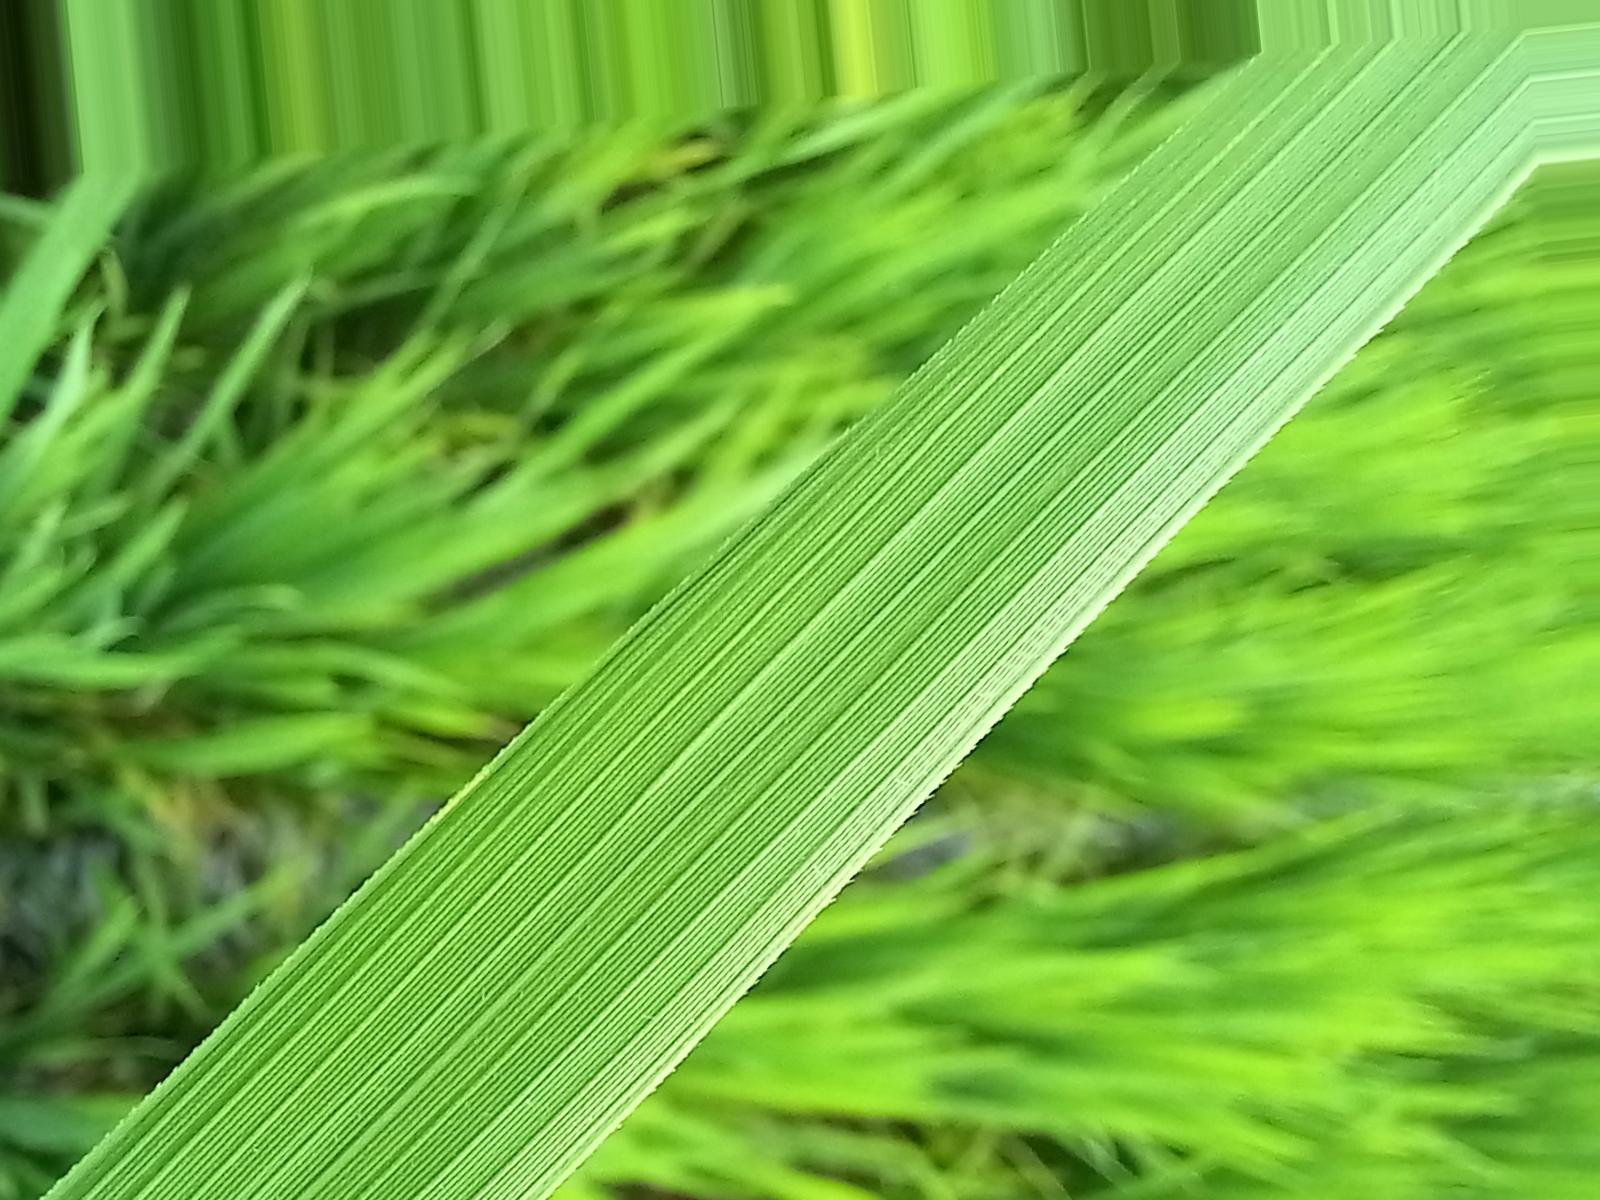
Nhãn: Healthy